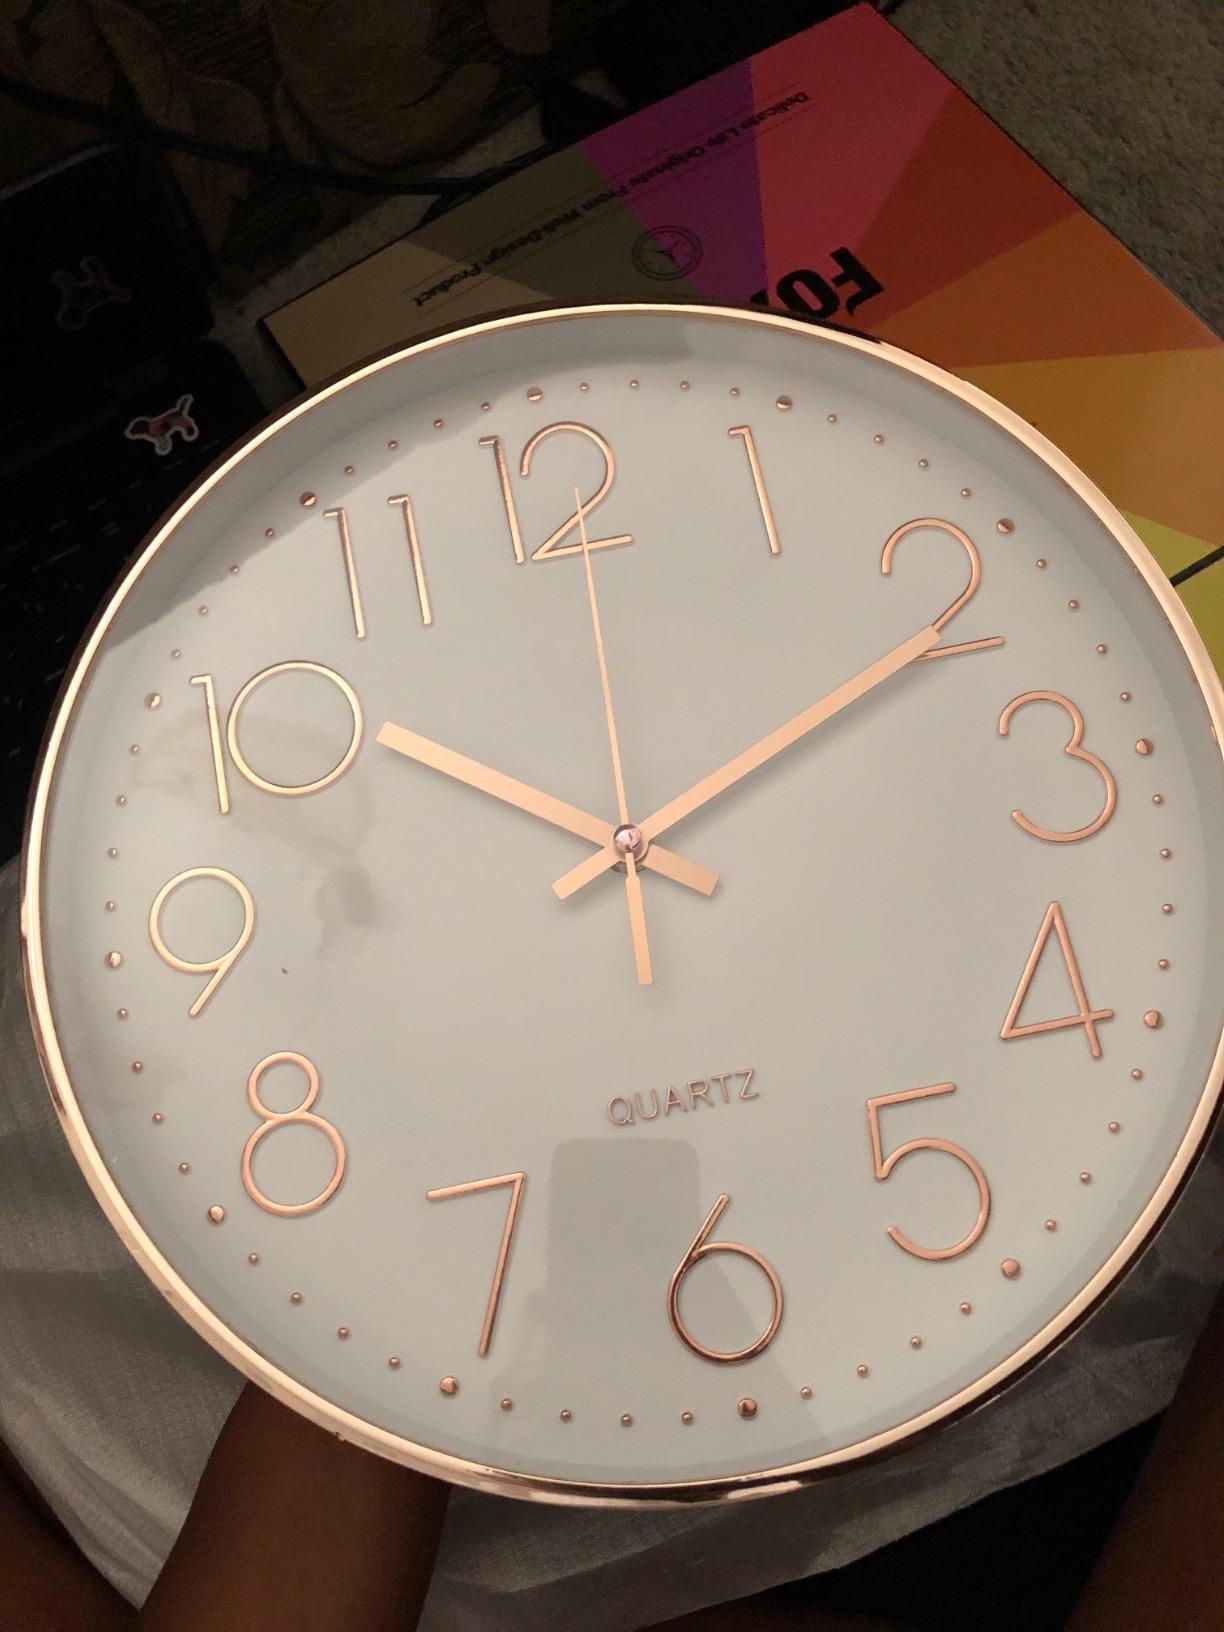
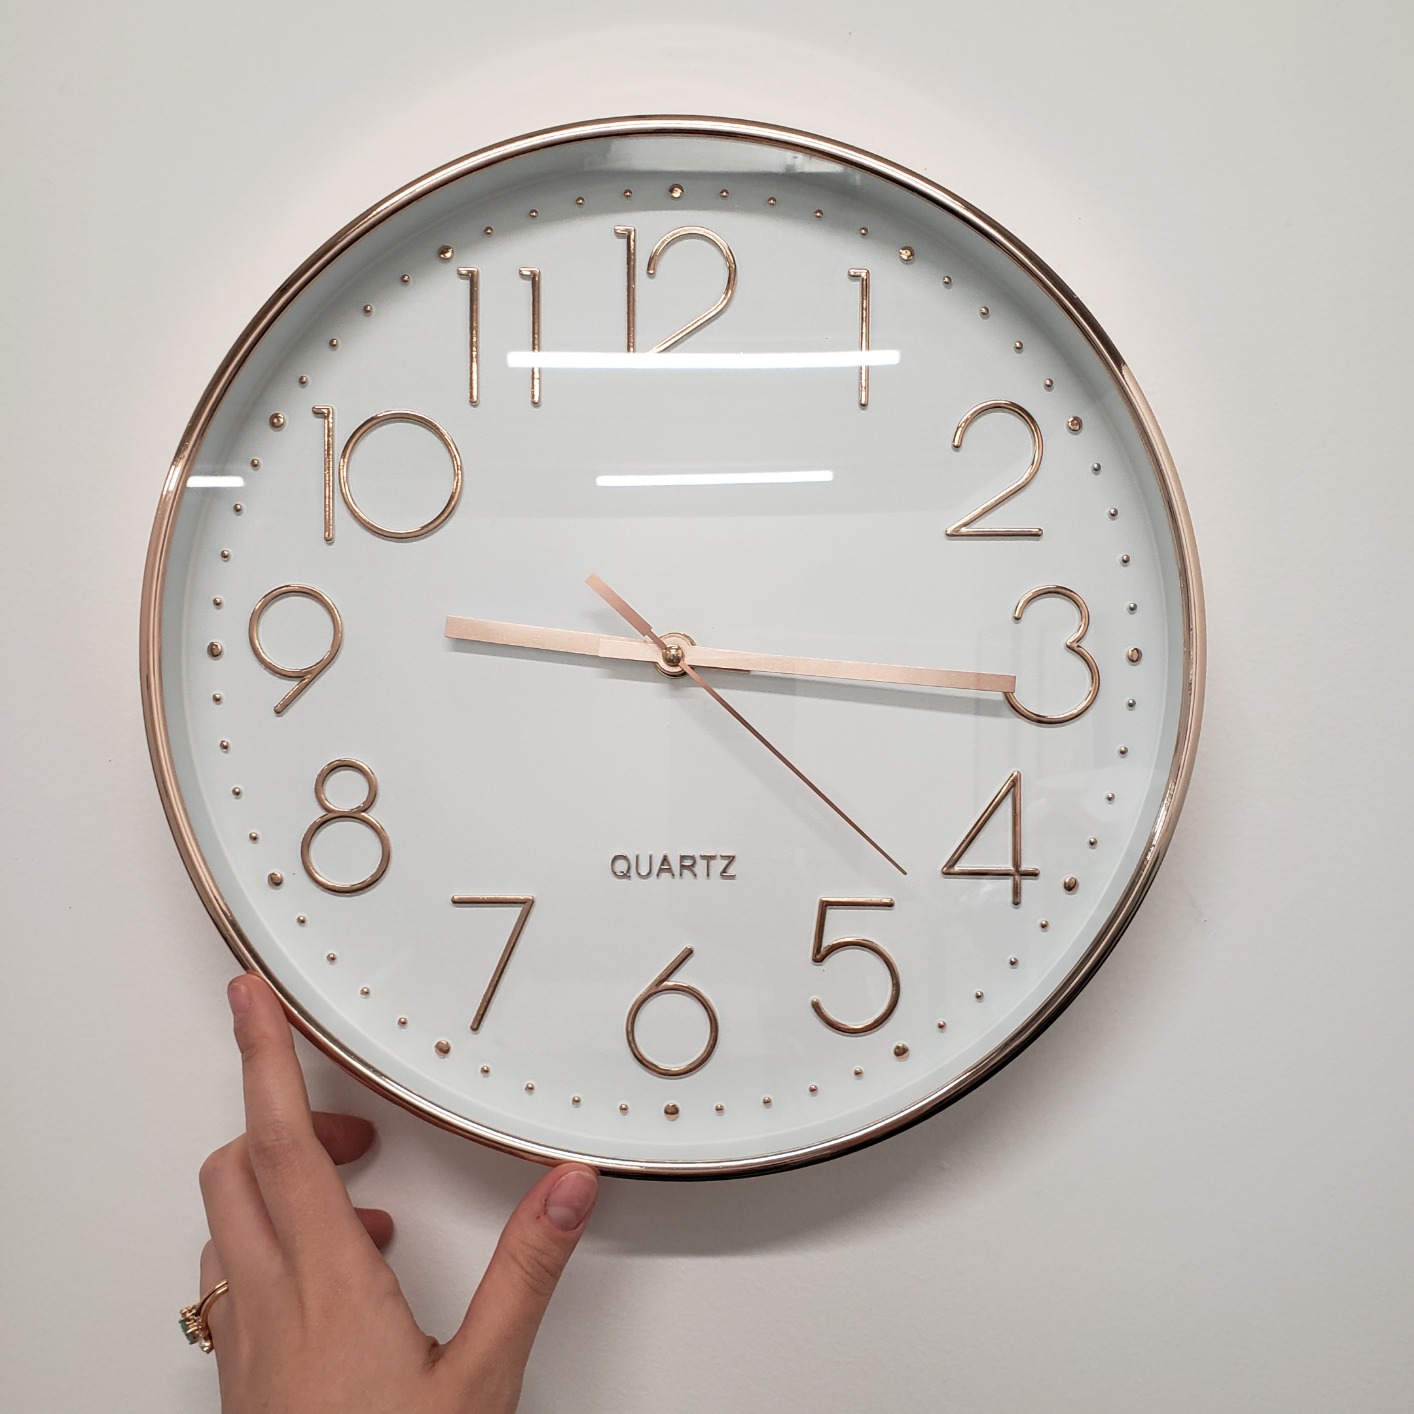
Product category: clock
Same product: yes